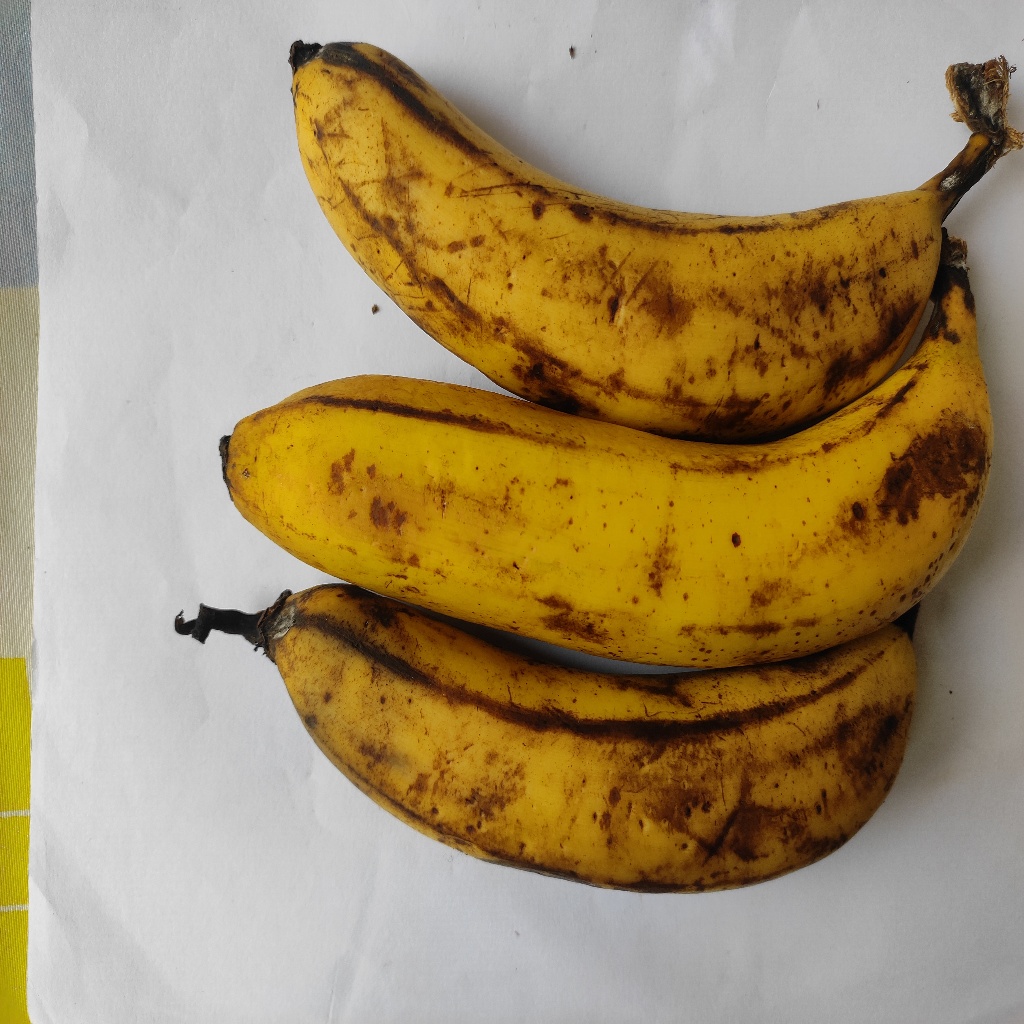
Crop: banana
Quality class: Defect